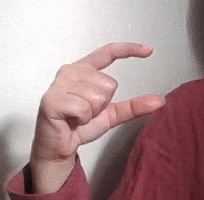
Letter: dal